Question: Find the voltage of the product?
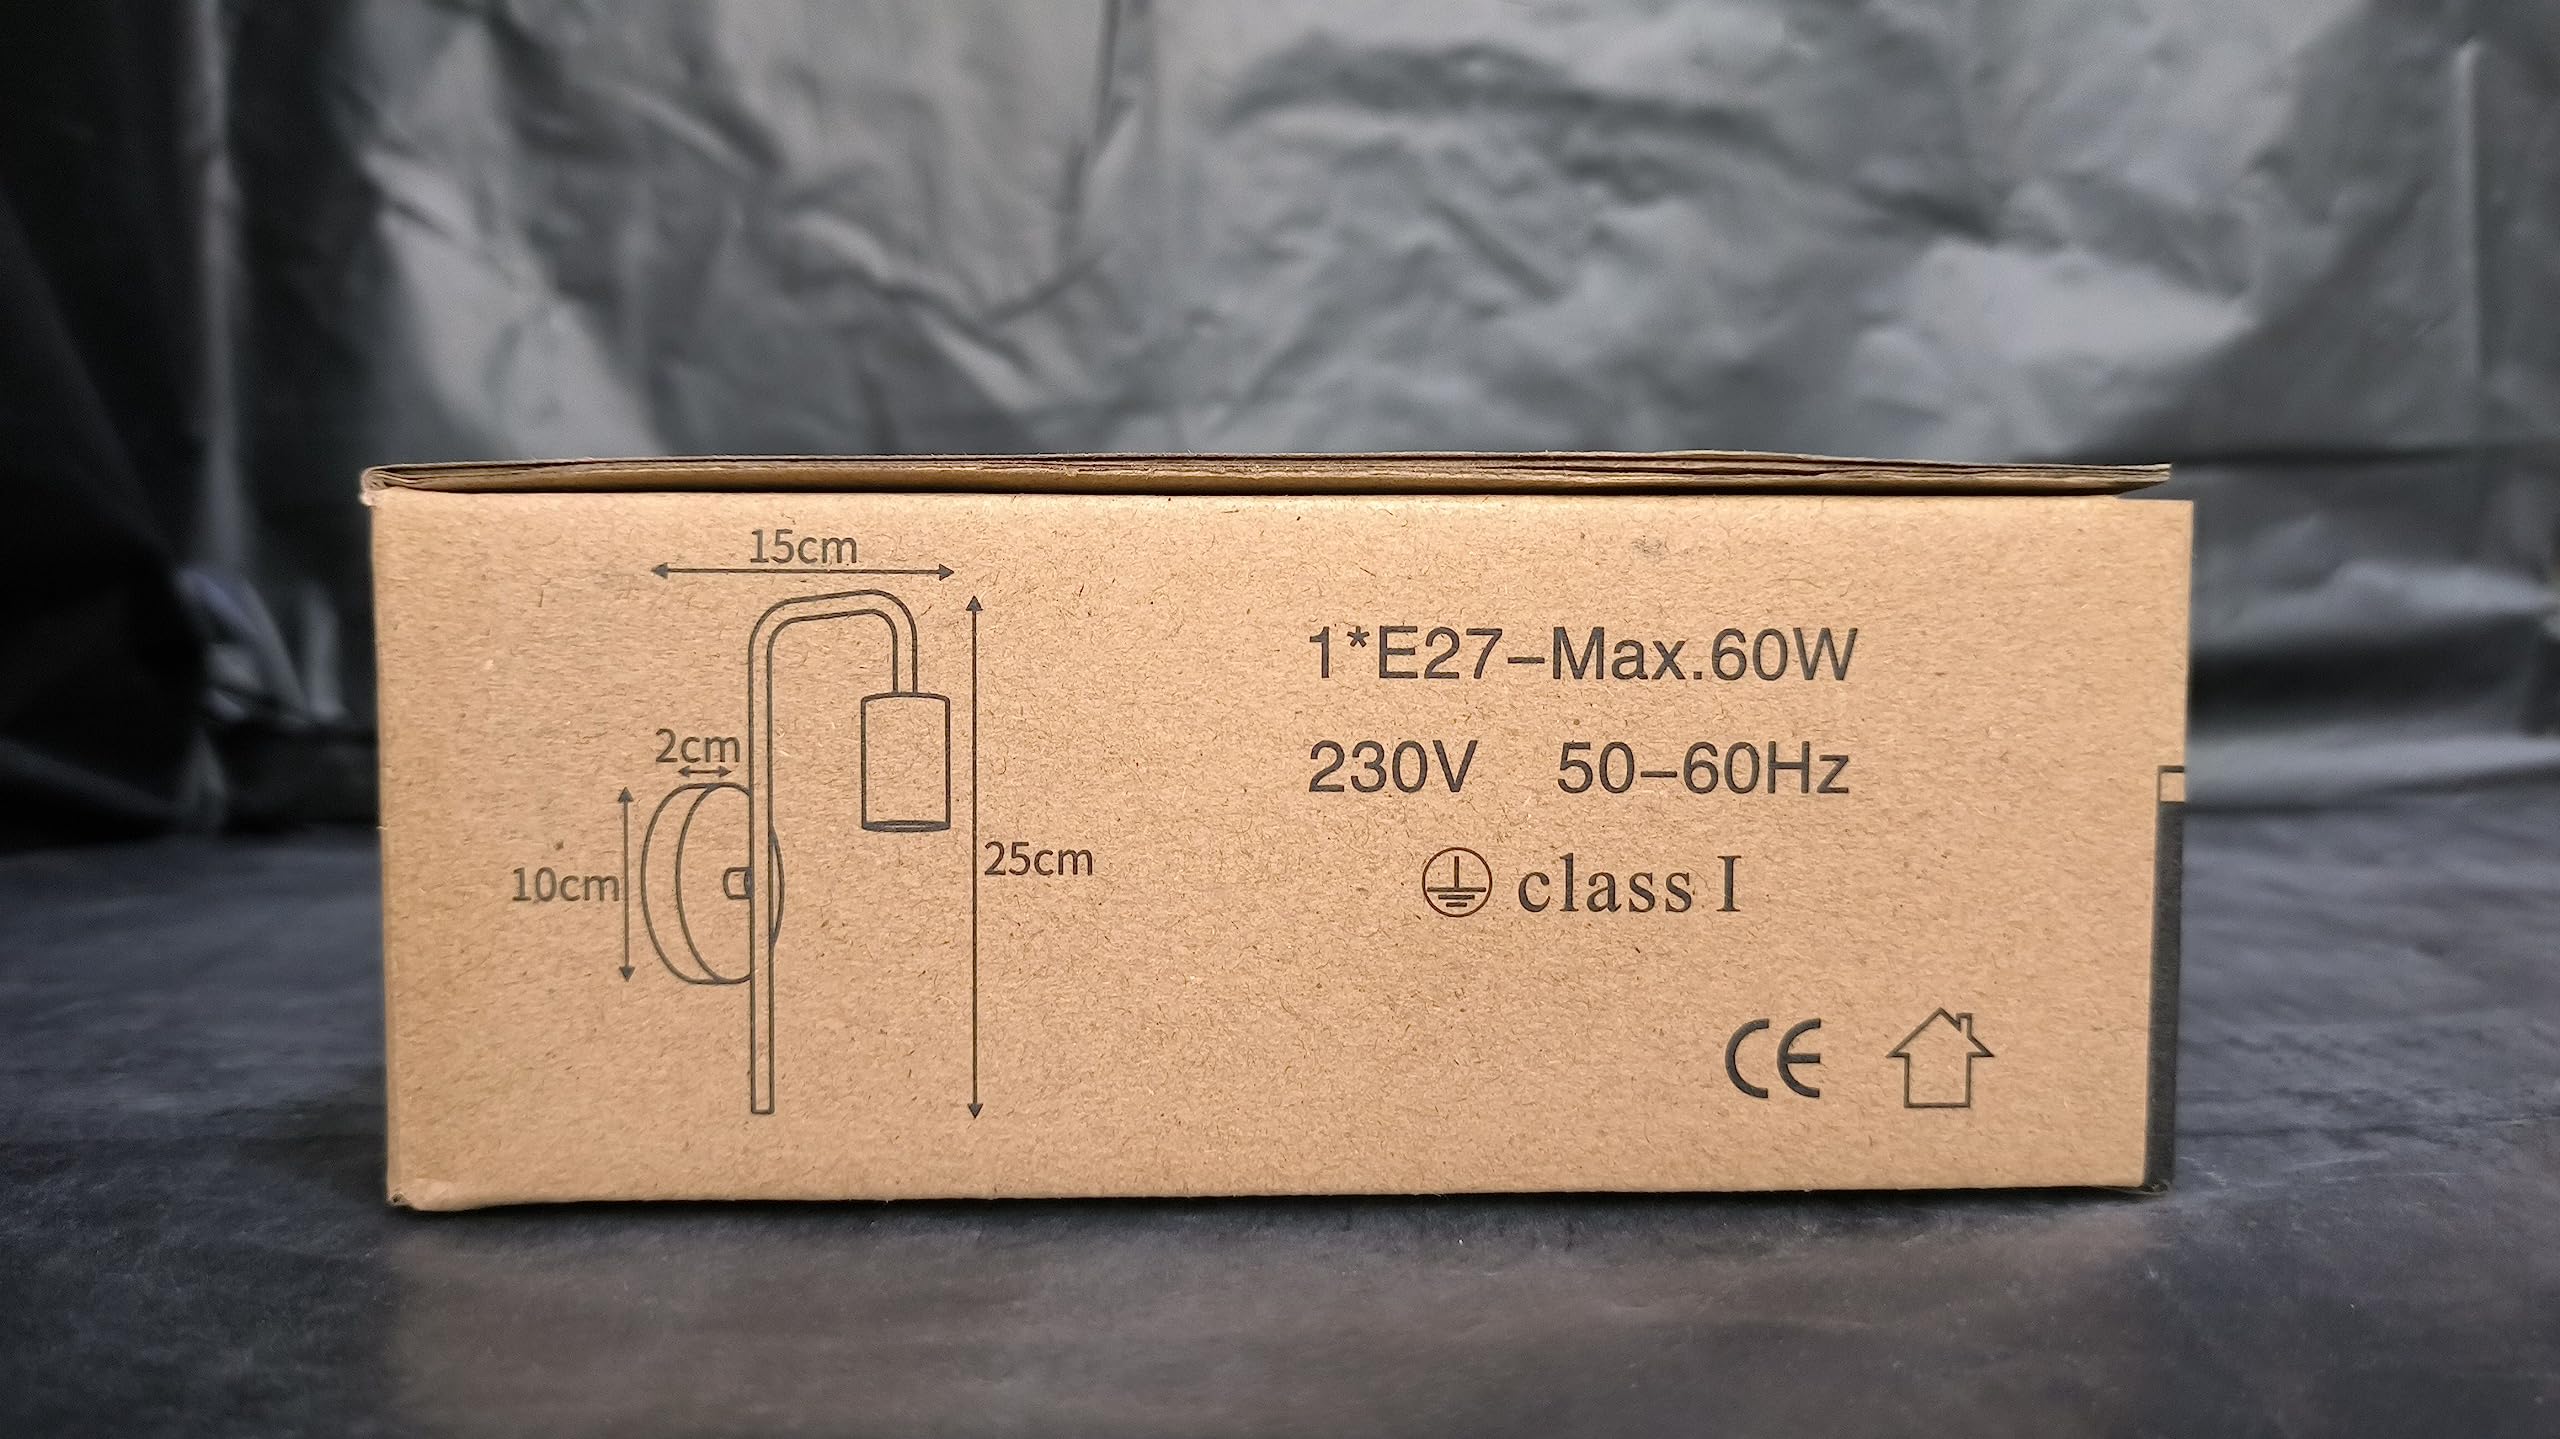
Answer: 230.0 volt